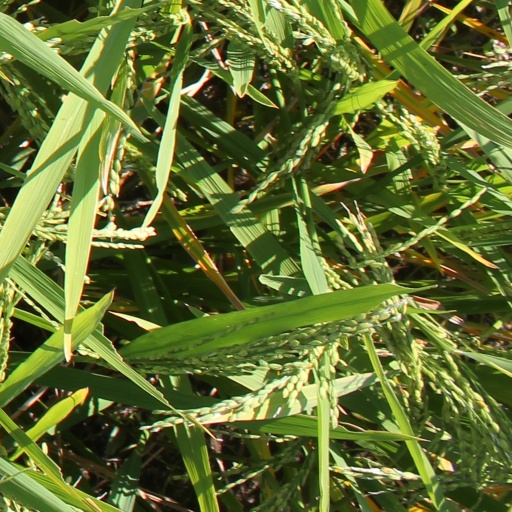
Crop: rice